Khaki drill

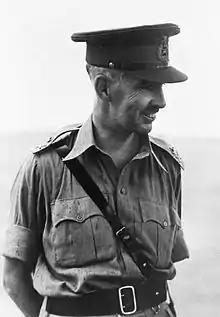
Lieutenant-General Arthur Percival, GOC of Malaya at the time of the Japanese invasion, wearing the officer's KD bush jacket

Khaki drill (KD) is the British military term for a type of fabric and the military uniforms made from them.